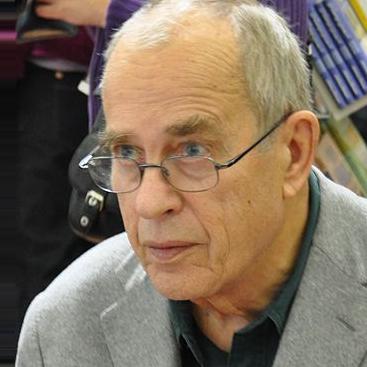
Age: 75